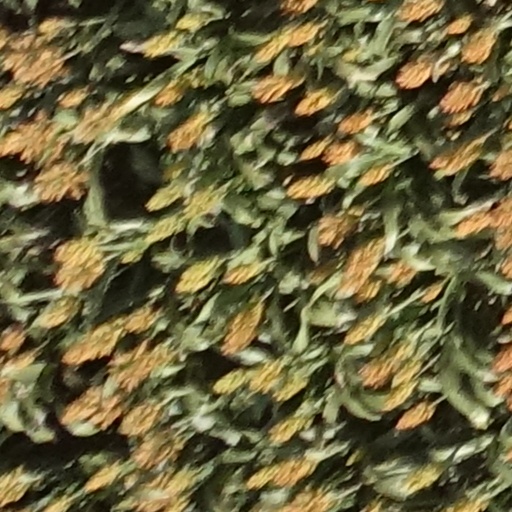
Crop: sorghum